Secretary

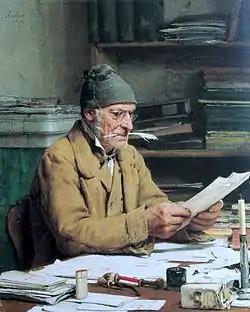
"Der Gemeindeschreiber" (the town clerk), painting by Albert Anker, 1874

In the U.S. Department of Defense, the title of military assistant (MA) or executive assistant (EA) is typically held by Army, Air Force, and Marine Corps colonels, lieutenant colonels, and senior majors and Navy captains, commanders and senior lieutenant commanders who are in direct support of the Secretary of Defense, Deputy Secretary of Defense and other civilian defense officials down to the level of a Deputy Assistant Secretary of Defense, as well as general officers or flag officers.